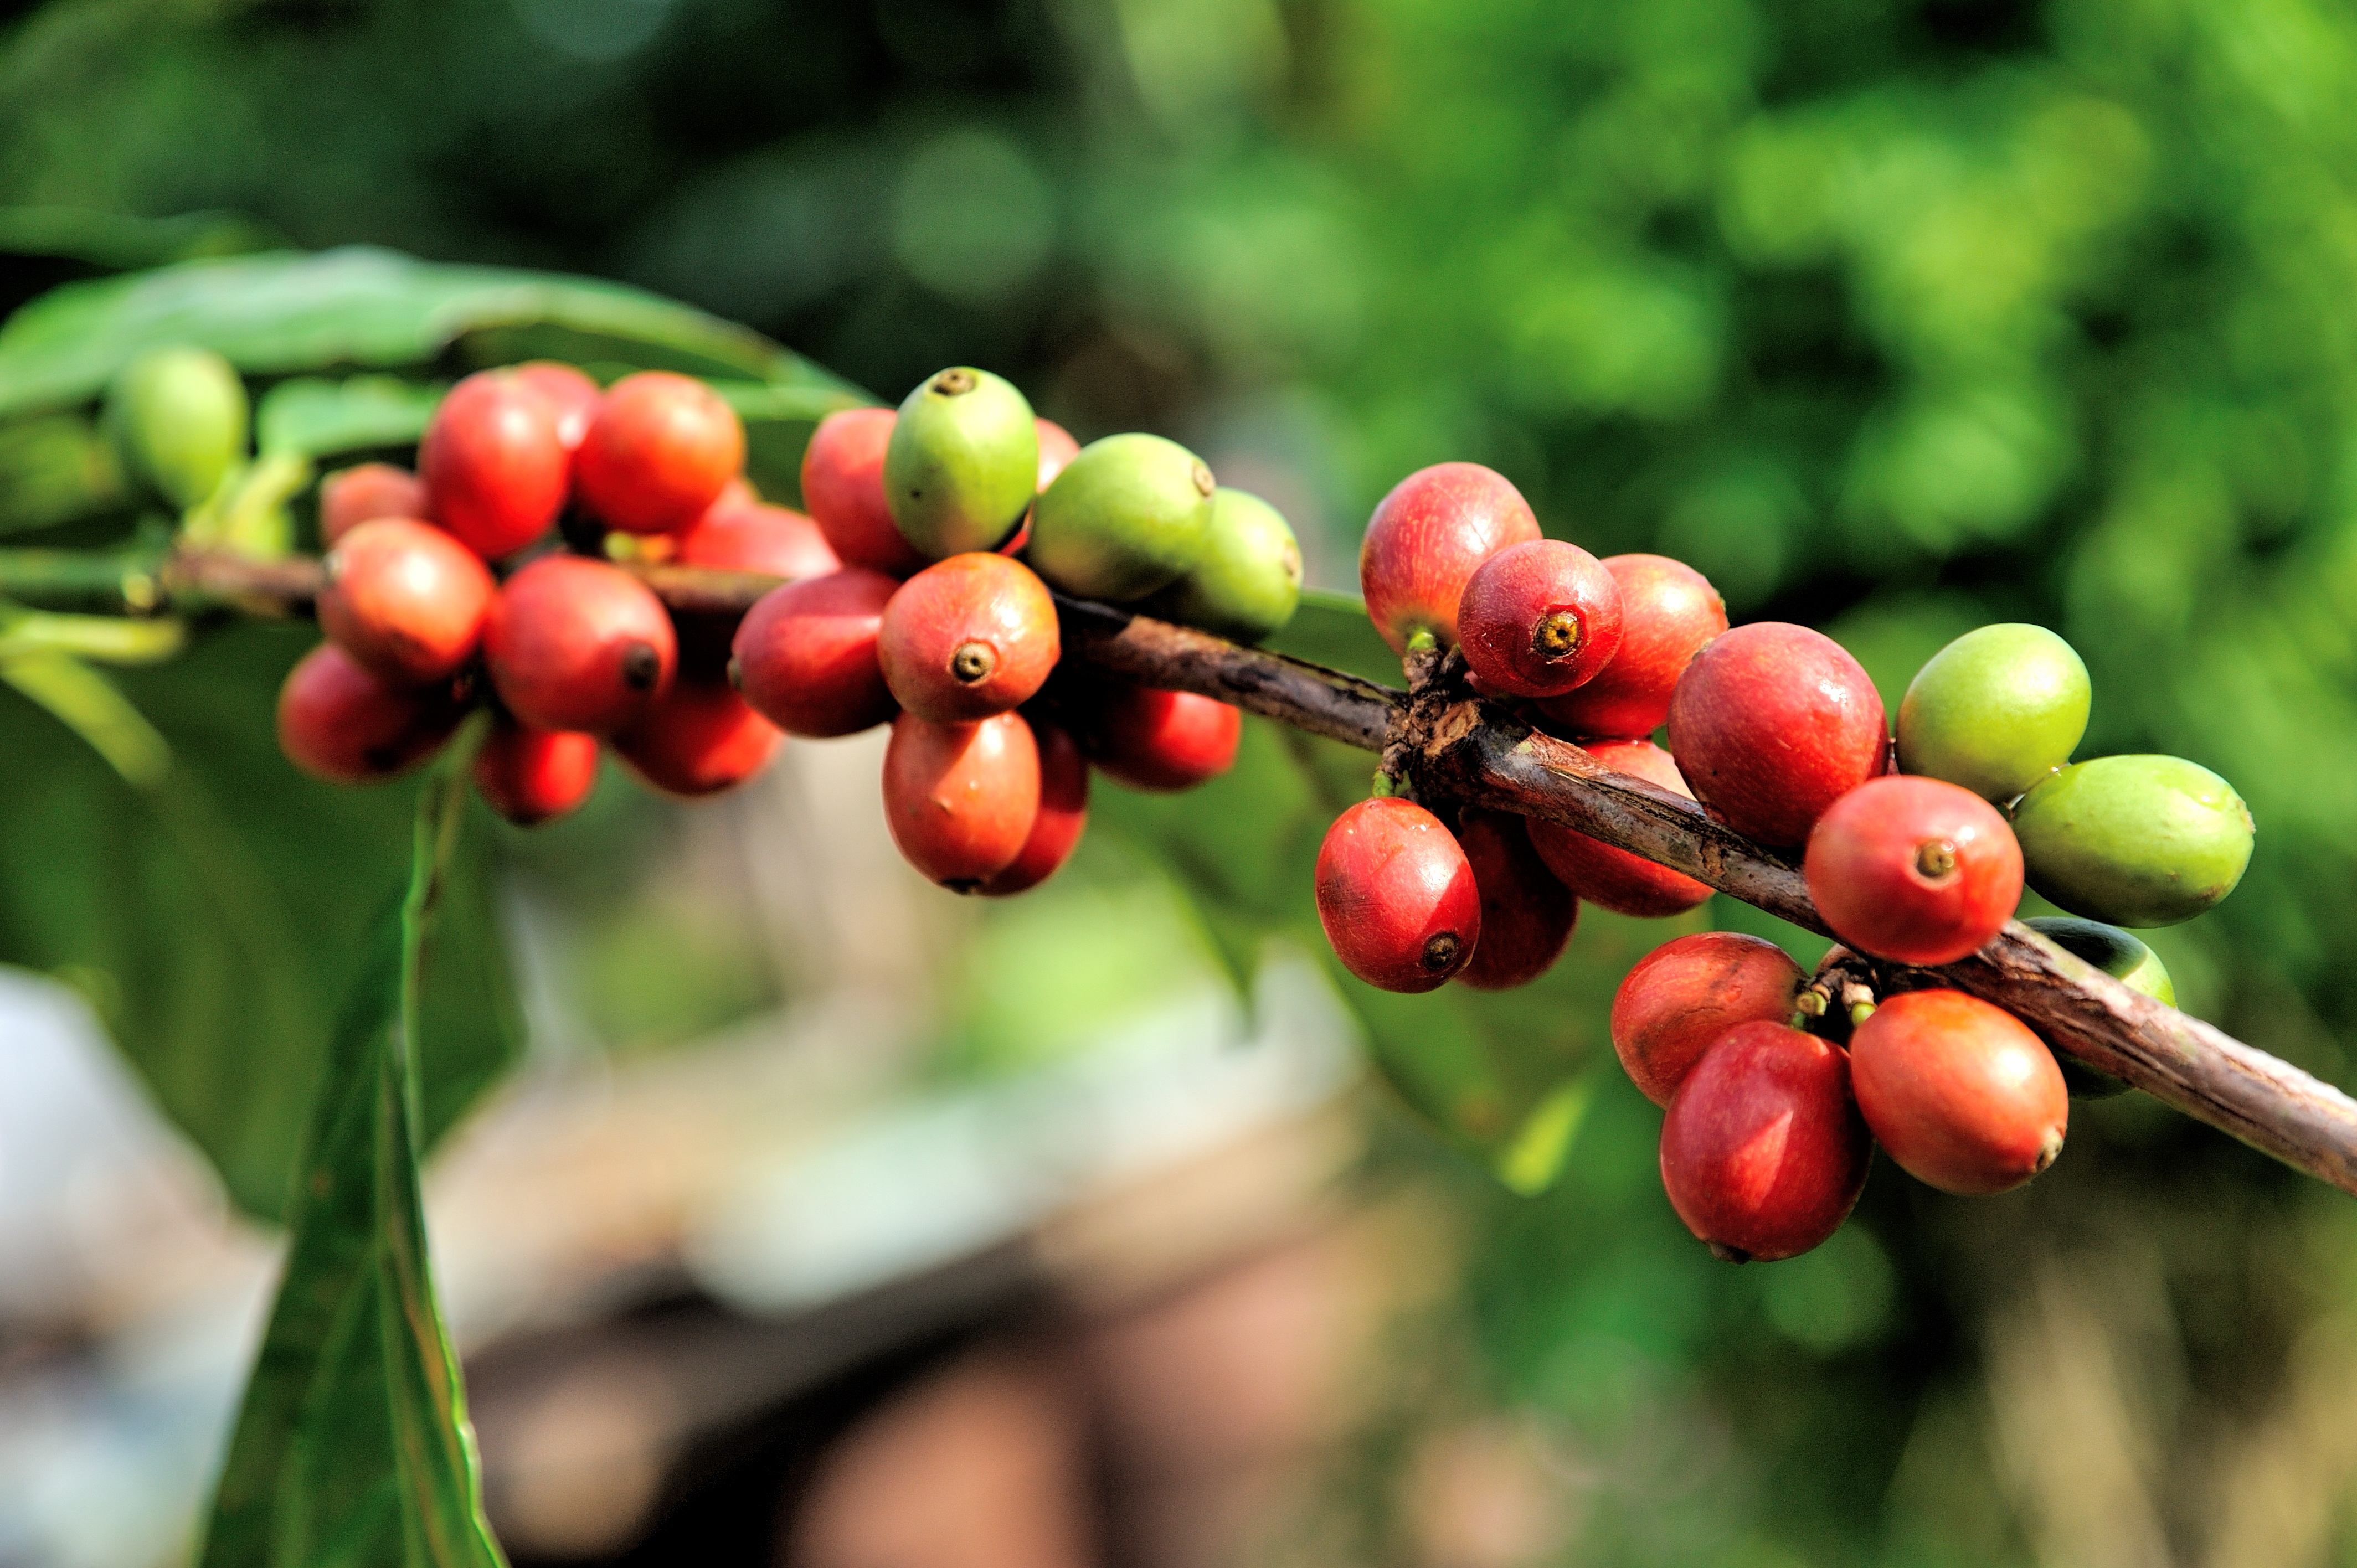
tree, nature, branch, coffee, growth, plant, farm, fruit, berry, leaf, flower, roast, bean, ripe, bush, food, green, red, farming, harvest, produce, crop, tropical, grow, fresh, asia, beverage, drink, industry, agriculture, flora, thailand, ecology, caffeine, outdoors, berries, shrub, hot, growing, plantation, raw, java, arabica, organic, ecuador, bali, nobody, macro photography, cultivate, flowering plant, stimulant, north of thailand, unripe, unpicked, land plant